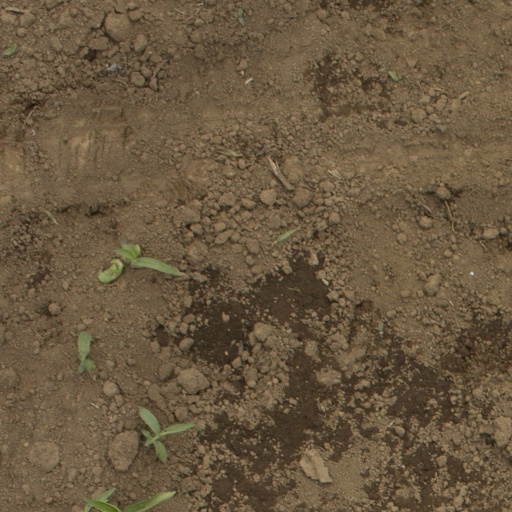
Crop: Jerusalem artichoke